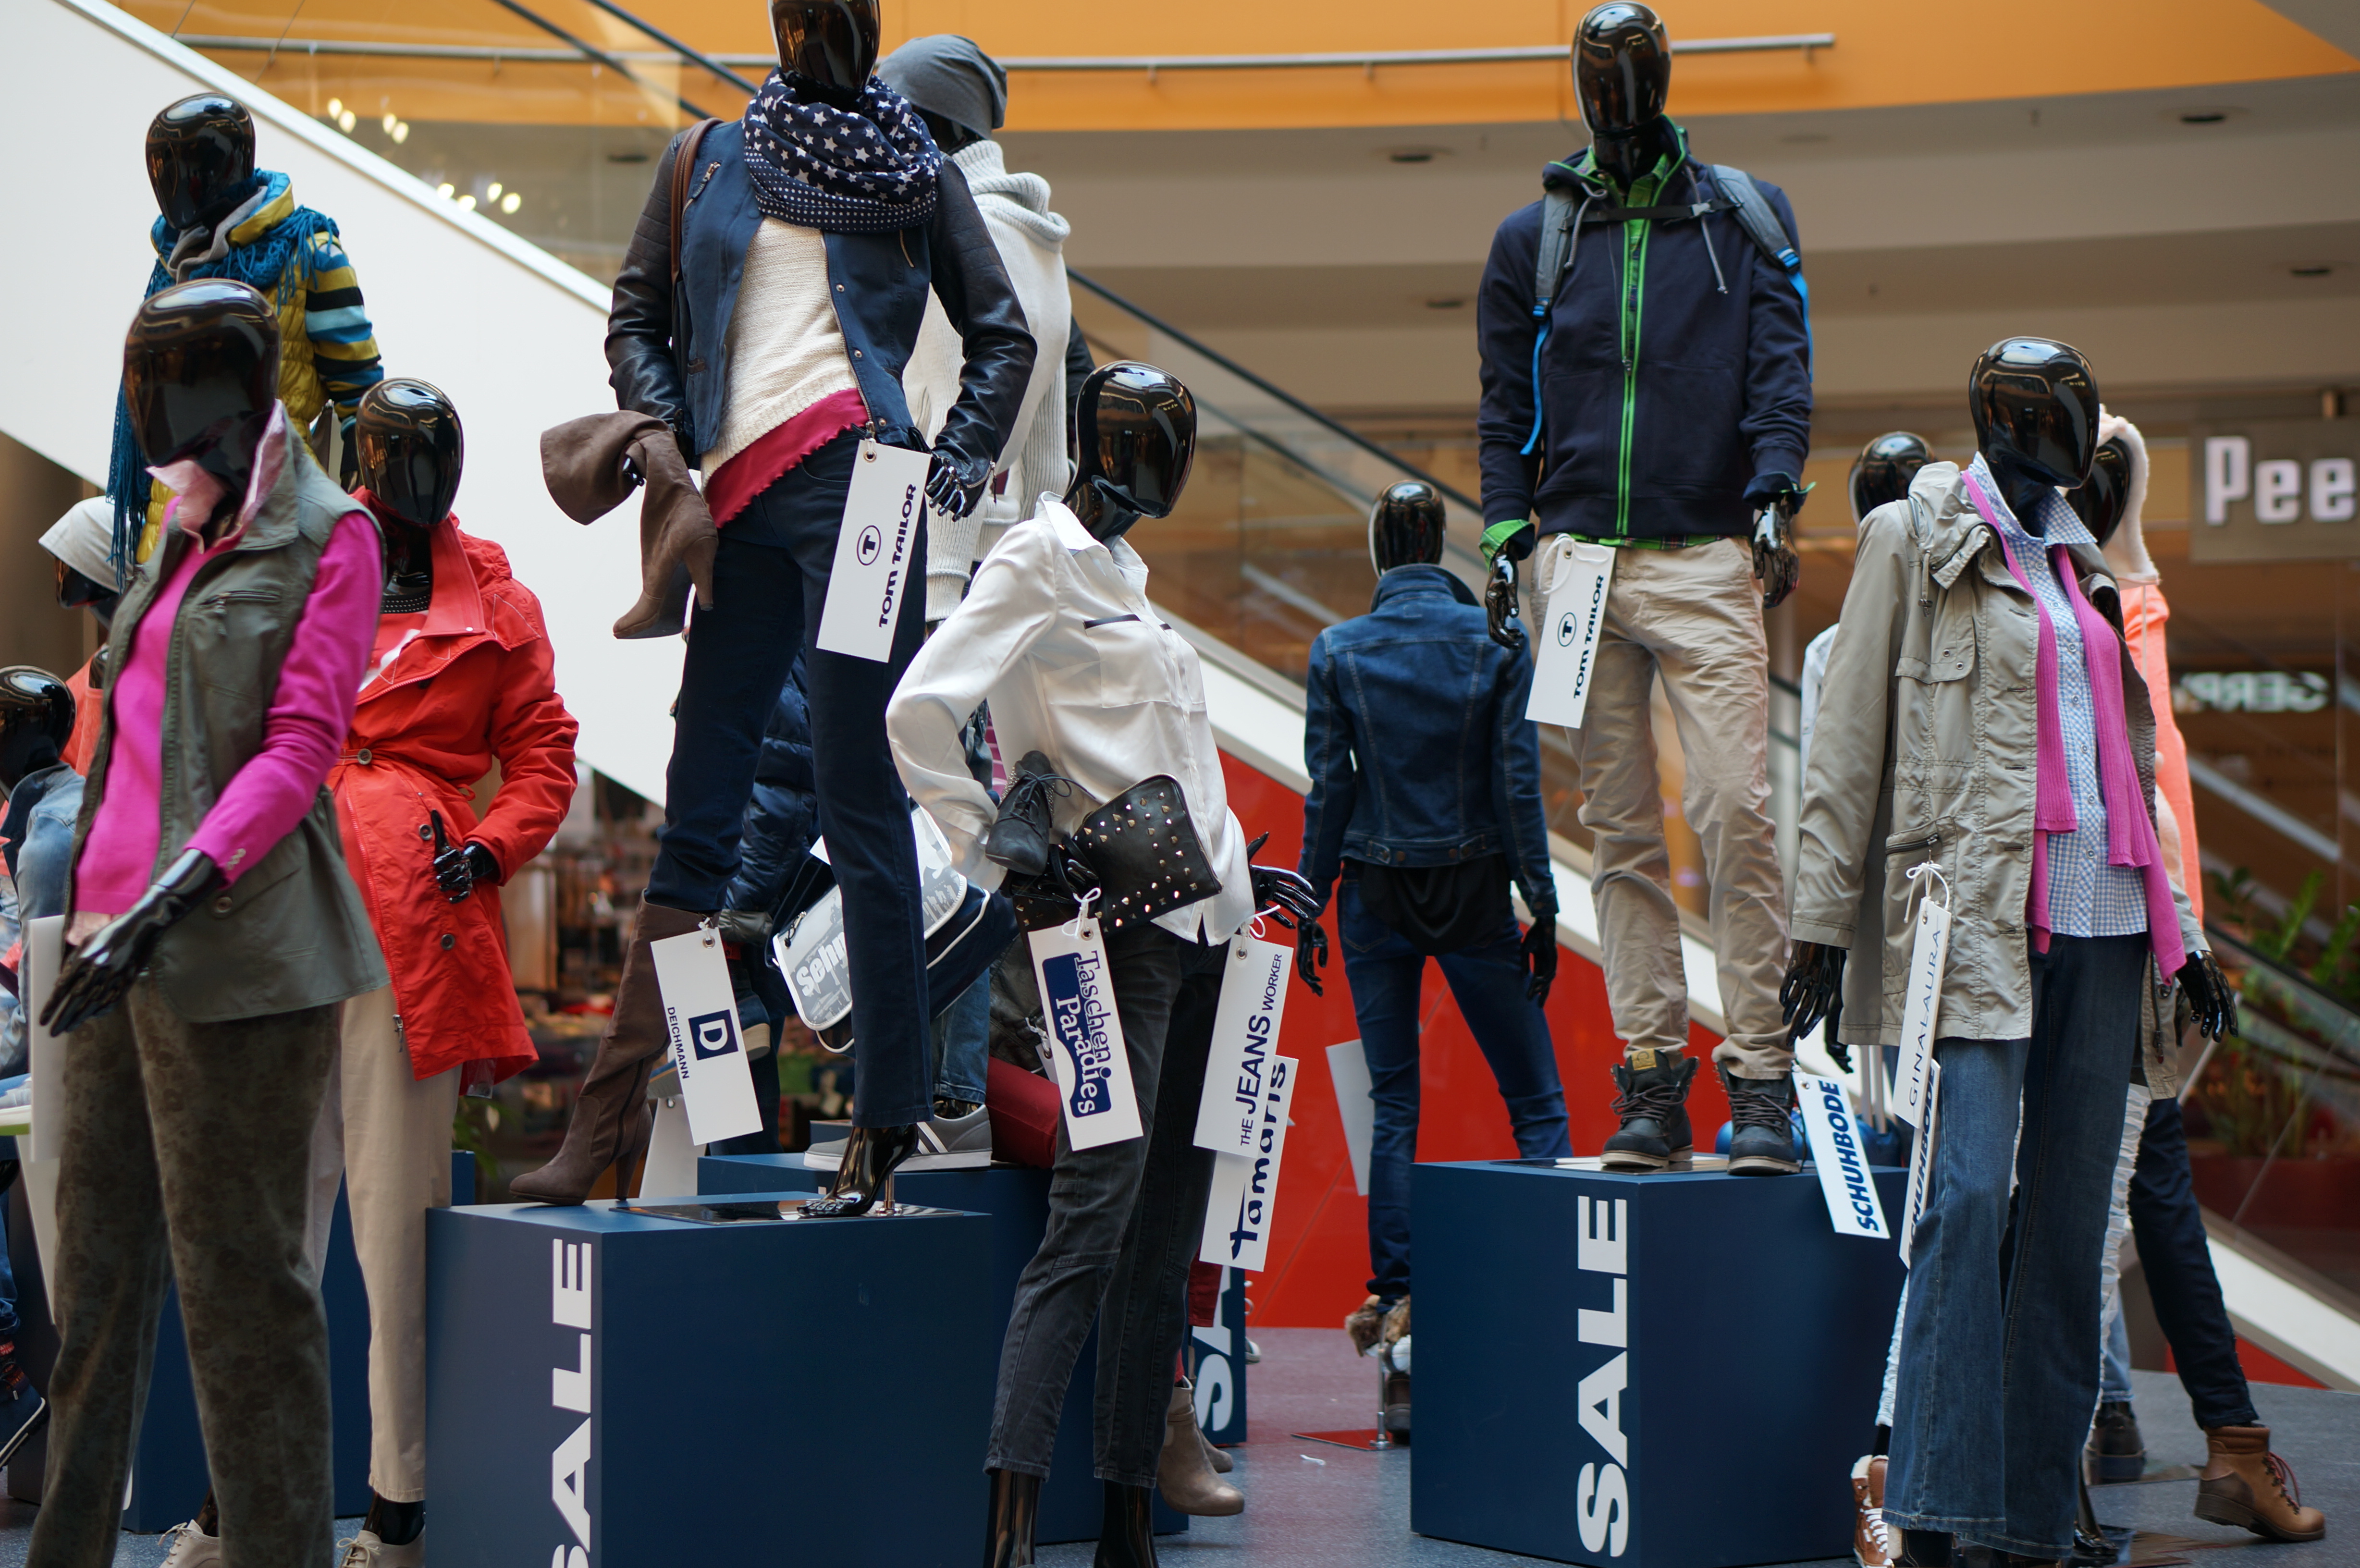
machine, clothing, cosplay, 2014, 50mm, germany, deutschland, berlin, sony, costume, anime, nex, nex6, comics, lenstagged, steffenzahn, sonye1850mmoss, convention